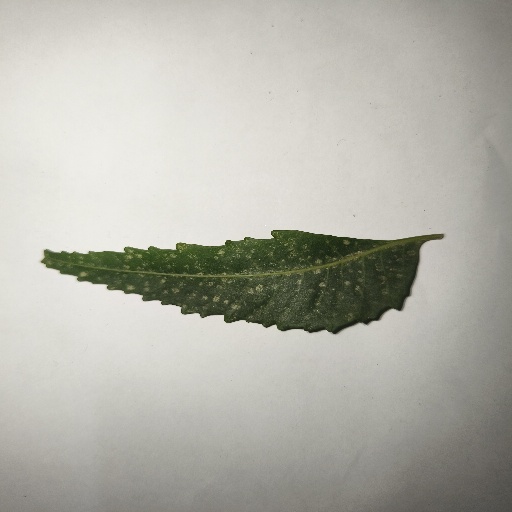
Species: Neem
Leaf condition: Powdery Mildew